Alan Basset

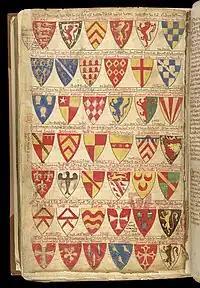
Arms of Basset depicted by Matthew Paris (d.1259) in the "Book of Additions", showing heraldic shields of King Henry III and his principal nobles (6th row, 3rd from left ""Basseth"", with caption above "S(cu)t(um) aurum undé de Gul(es)" ("A shield of or wavy of gules")

Basset was a younger son of Adeliza and Thomas Basset of Headington, Oxfordshire. In favour with both Richard I and with John, he received from the former the lordships of Woking and Mapledurwell (in Surrey and Hampshire), and from the latter those of Wycombe and Berewick (in Buckinghamshire and Wiltshire).